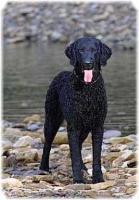
curly-coated_retriever